Theatre Royal, Brighton

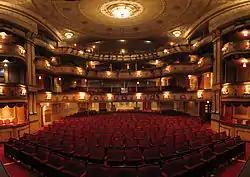
Panoramic view of the interior of the theatre

In 1984, London impresario David Land, bought the theatre and subsidised productions at the theatre out of his own pocket up to £400,000 a year. Land and later his son, Brook, ran the theatre for a decade and a half revitalising the Royal with popular acts.